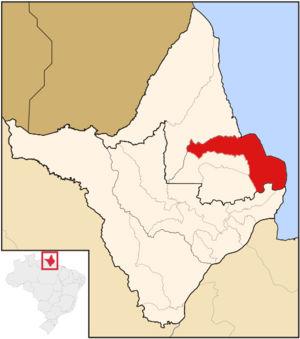
Amapá est une municipalité de l'Est de l'État de l'Amapá. Sa population est de 8 483 habitants et sa superficie de 9 169 km². Sa densité de population est donc de 0,81 hab/km².